Charles Cullis

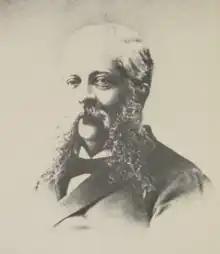
Charles Cullis

Charles Cullis (7 March 1833 - 18 June 1892) was an Episcopalian physician based in Boston, Massachusetts. He became known for his involvement in the Holiness movement.